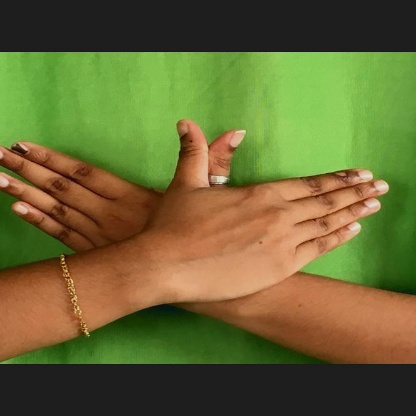
Mudra: Garuda